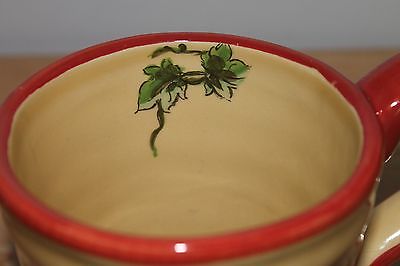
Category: mug